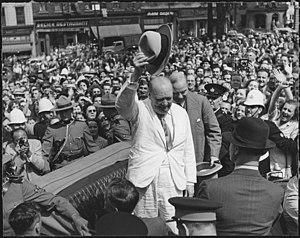
La Gendarmerie royale du Canada au Québec, communément appelée « Division C », joue le rôle de police fédérale dans la province de Québec. Les quelque 1 500 policiers, membres civils et employés de la fonction publique canalisent leurs efforts dans des créneaux tels que l’intégrité financière, la sécurité nationale et frontalière et la lutte contre le crime organisé. La Gendarmerie royale du Canada au Québec dispose de ressources particulières pour ses enquêtes, en plus d’offrir des services de protection aux dignitaires et un volet de prévention du crime auprès des communautés. Elle procure des services dans chacune des régions du Québec.